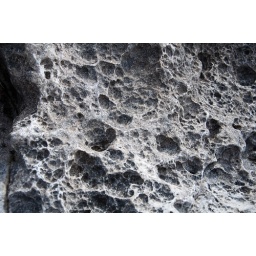
A Close up of what the rocks looked like after so much time being eaten away by the ocean